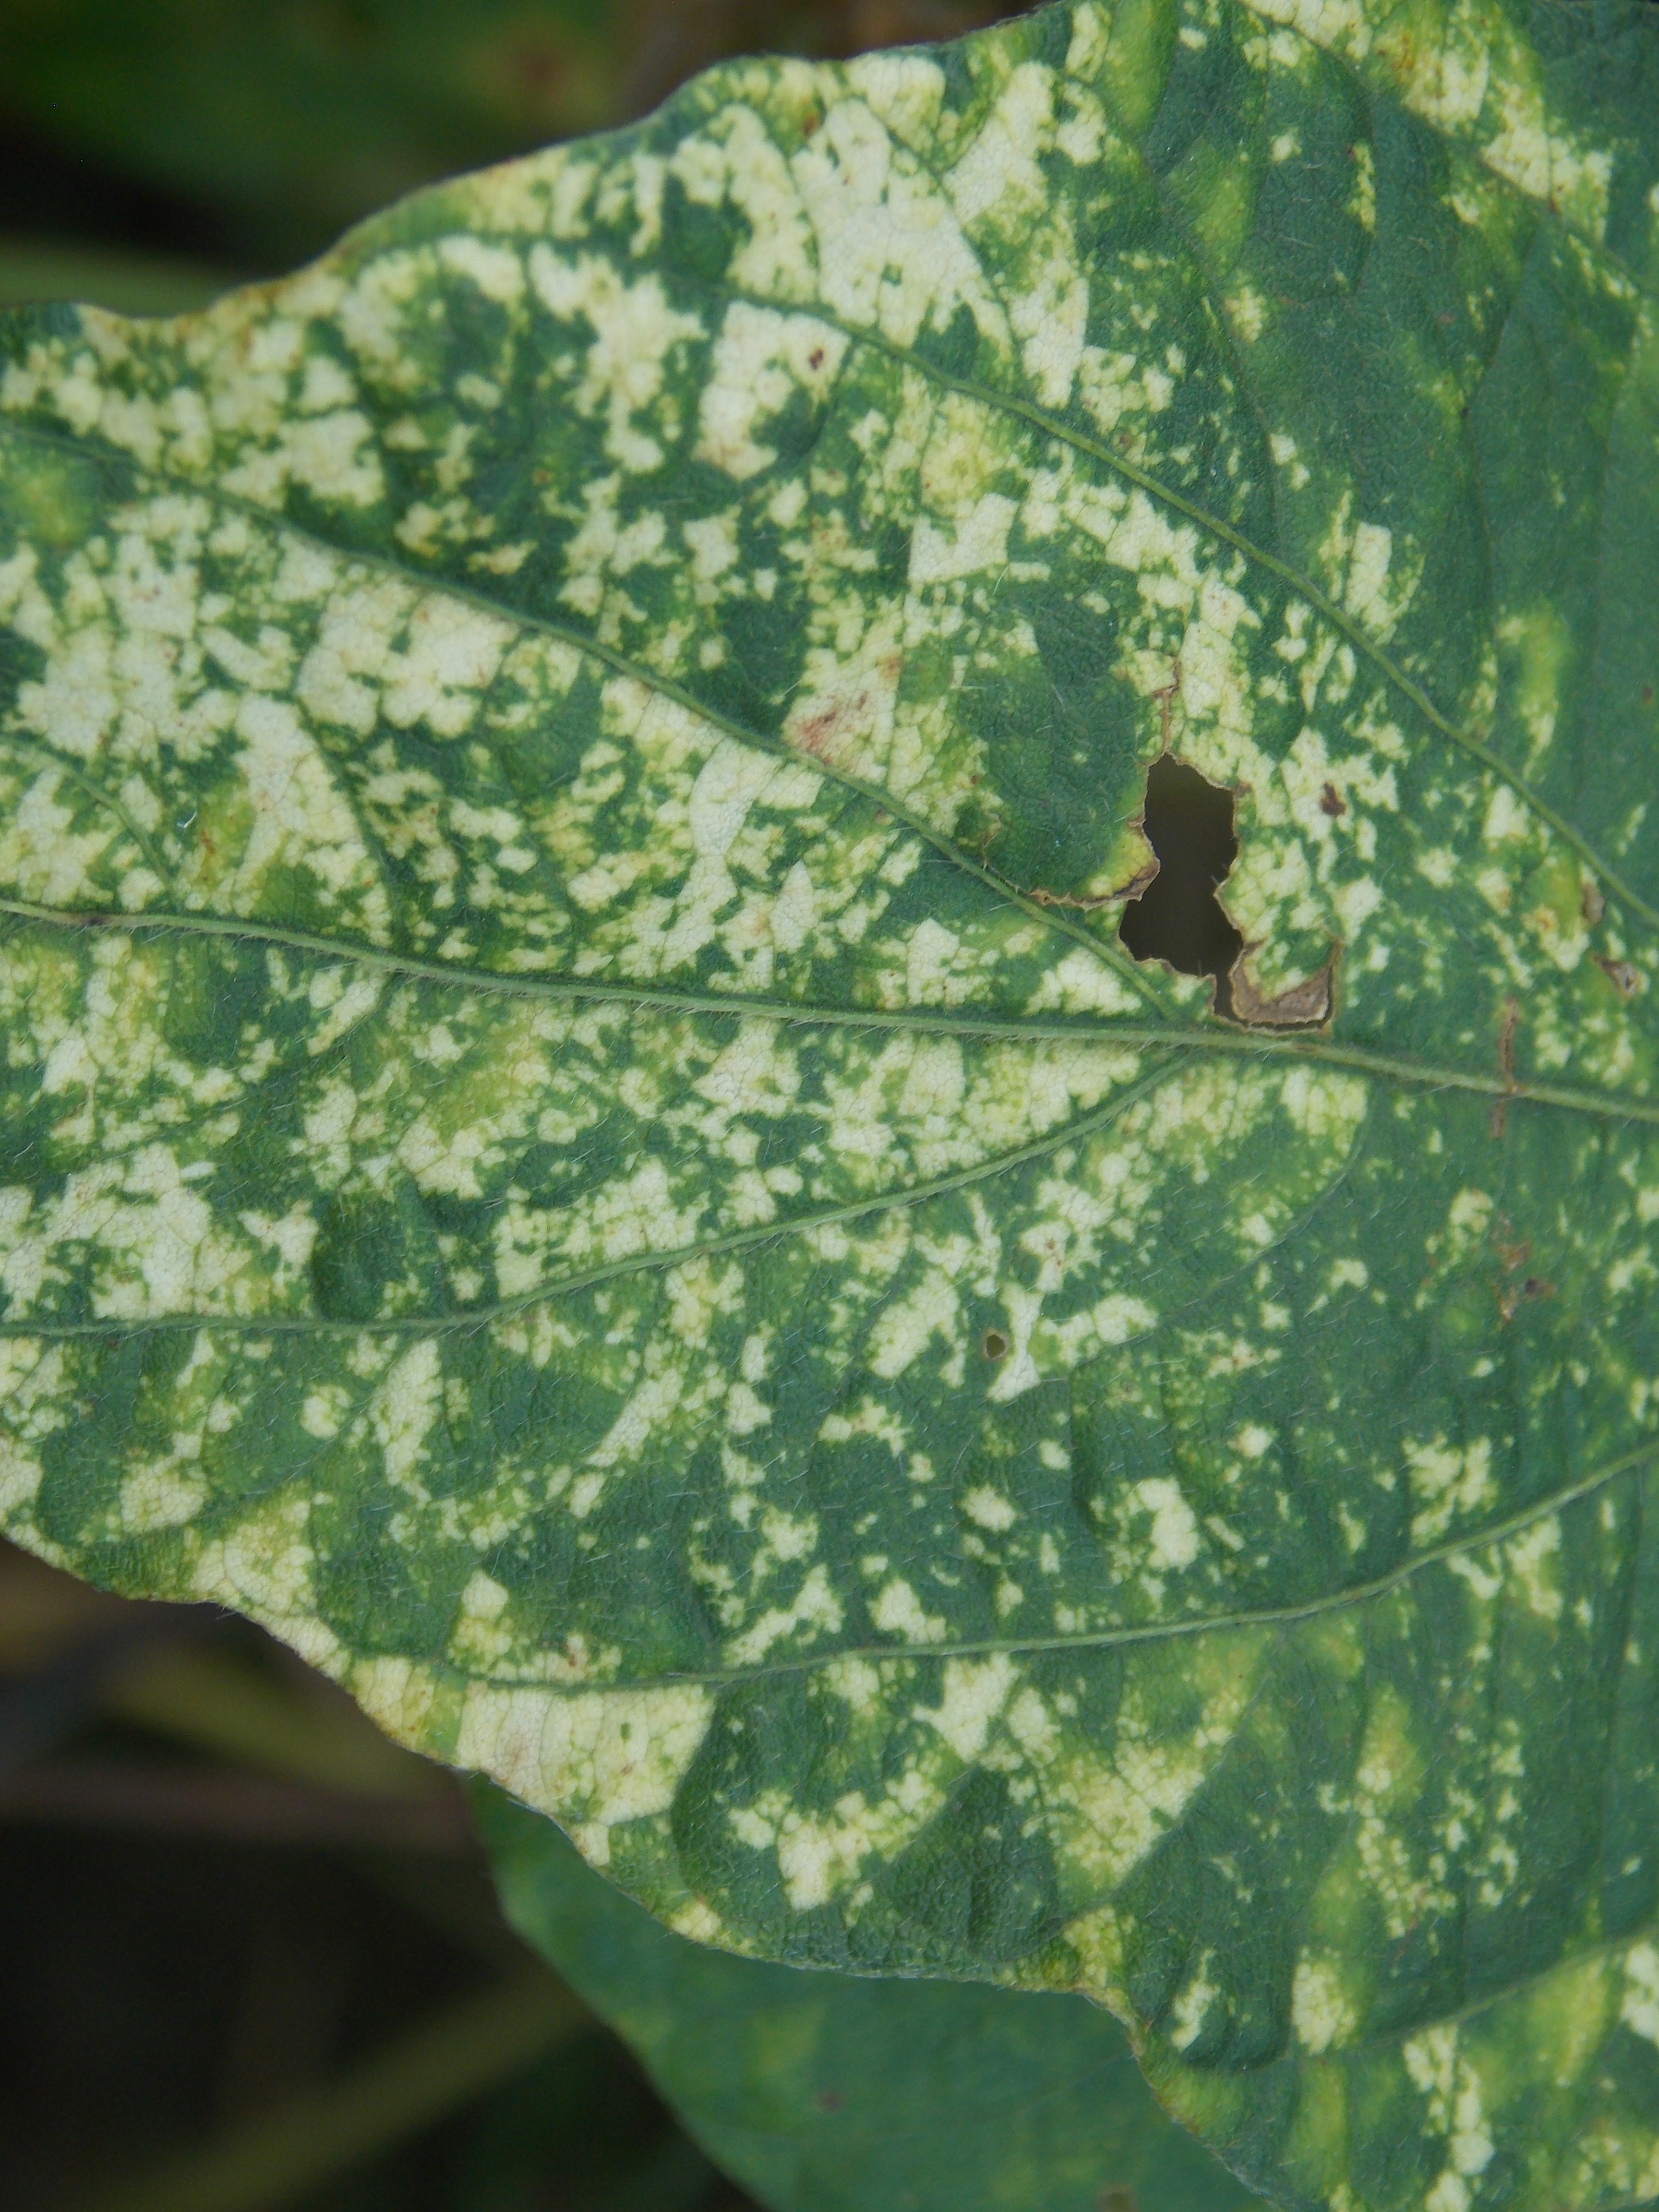
Label: Disease